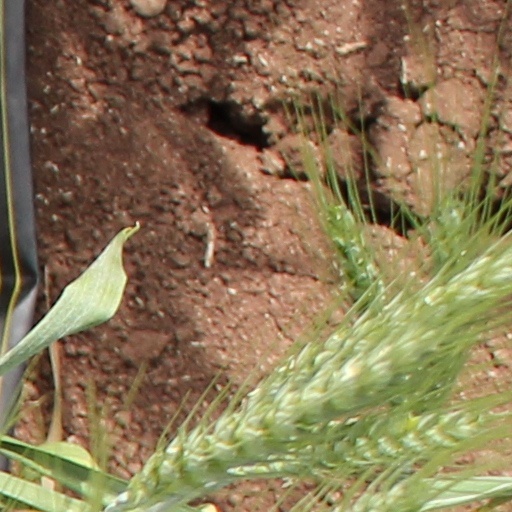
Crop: wheat